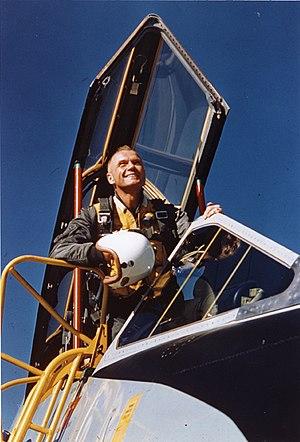
John Herschel Glenn, Jr., né le 18 juillet 1921 à Cambridge et mort le 8 décembre 2016 à Columbus, est un astronaute et un homme politique américain. En 1962, à bord de la capsule de la mission spatiale Mercury-Atlas 6, Glenn fait trois fois le tour de la Terre et devient ainsi le premier américain à effectuer un vol orbital. Après avoir pris sa retraite de la NASA en 1964 il entame une carrière politique. De 1974 à 1999 il est élu en tant que sénateur démocrate de l'État de l'Ohio. En 1998, il vole une dernière fois dans l'espace à bord de la navette spatiale américaine.